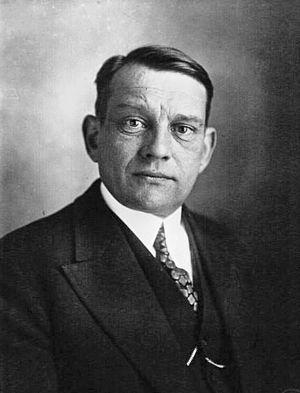
La Quatrième République, ou IVᵉ République, est le régime républicain en vigueur en France du 27 octobre 1946 au 4 octobre 1958. Elle est instituée après la libération de la France de l'occupation allemande. Malgré la grave crise qu'avait connue la Troisième République au cours des années 1930, elle reste globalement fidèle au modèle de la république parlementaire qui s'était imposé à partir de 1875.
Les armoiries des présidents de la République française sont celles de leur famille ou ont été créées notamment pour l'admission d'un président au sein d'un ordre de chevalerie, tel que l'ordre du Séraphin ou l'ordre de l'Éléphant.
René Coty, né le 20 mars 1882 au Havre et mort le 22 novembre 1962 dans la même ville, est un homme d'État français. Il est président de la République du 16 janvier 1954 au 8 janvier 1959.